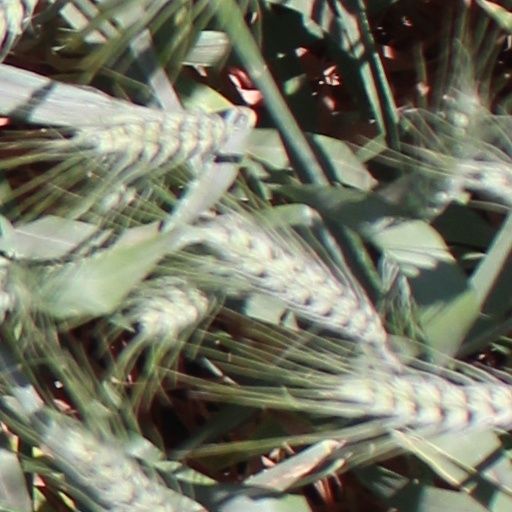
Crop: wheat